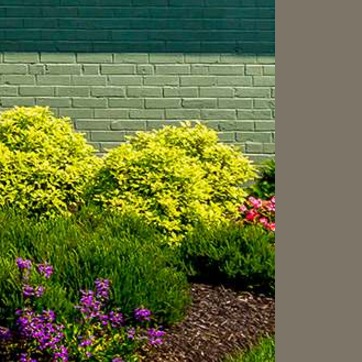
Material: foliage